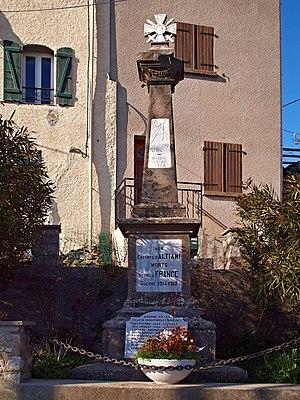
Altiani (Corse) - Monument aux morts
Altiani est une commune française située dans la circonscription départementale de la Haute-Corse et le territoire de la collectivité de Corse. Elle appartient à l'ancienne piève de Rogna.